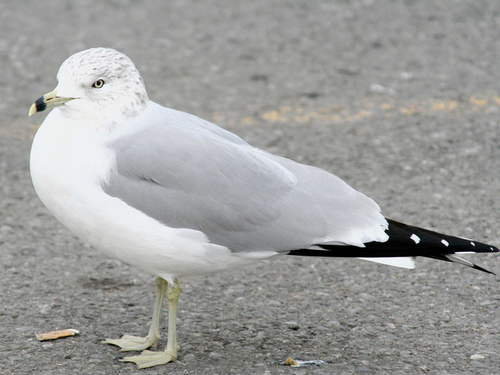
the bird has a white breast and belly and a curved bill.
a white large bird with gray wings, black rectrices, mottled crown and banded bill.
a white and gray bird with a black and white outer retrices with green feeta medium bird with a white body, gray wings, and long black rectrices.
bird with curved beak, with white throat, breast, belly and abdomen, grayish yellow tarsus and feet
this bird had a black ring around its long pointed bill.
this bird is white with grey and has a long, pointy beak.
a gray and white bird with spots on its head, a short black and white tail, wide legs and feet, and a small beak.
this bird is white with grey and has a long, pointy beak.
this bird has a white crown, a white breast, and grey coverts with black outer retrices.
Species: Ring Billed Gull